Marine geophysics

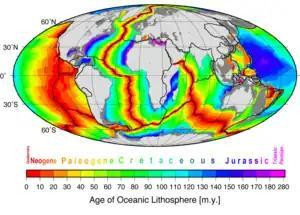
Age of oceanic lithosphere

Marine geophysics uses techniques largely employed on the continents, from fields including exploration geophysics and seismology, and methods unique to the ocean such as sonar. Most geophysical instruments are used from surface ships but some are towed near the seafloor or function autonomously, as with Autonomous Underwater Vehicles or AUVs.